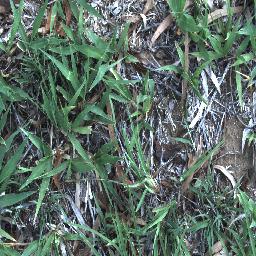
Label: negative